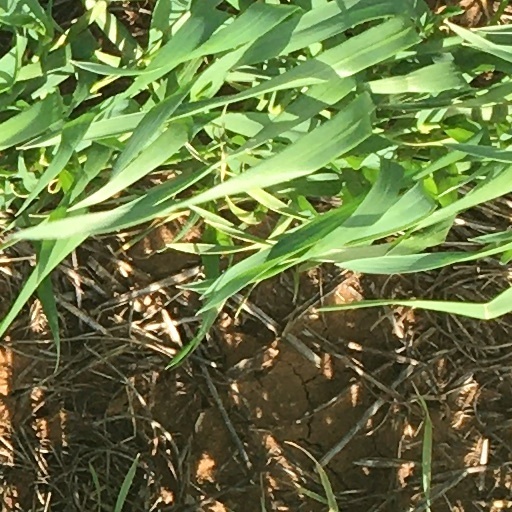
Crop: wheat